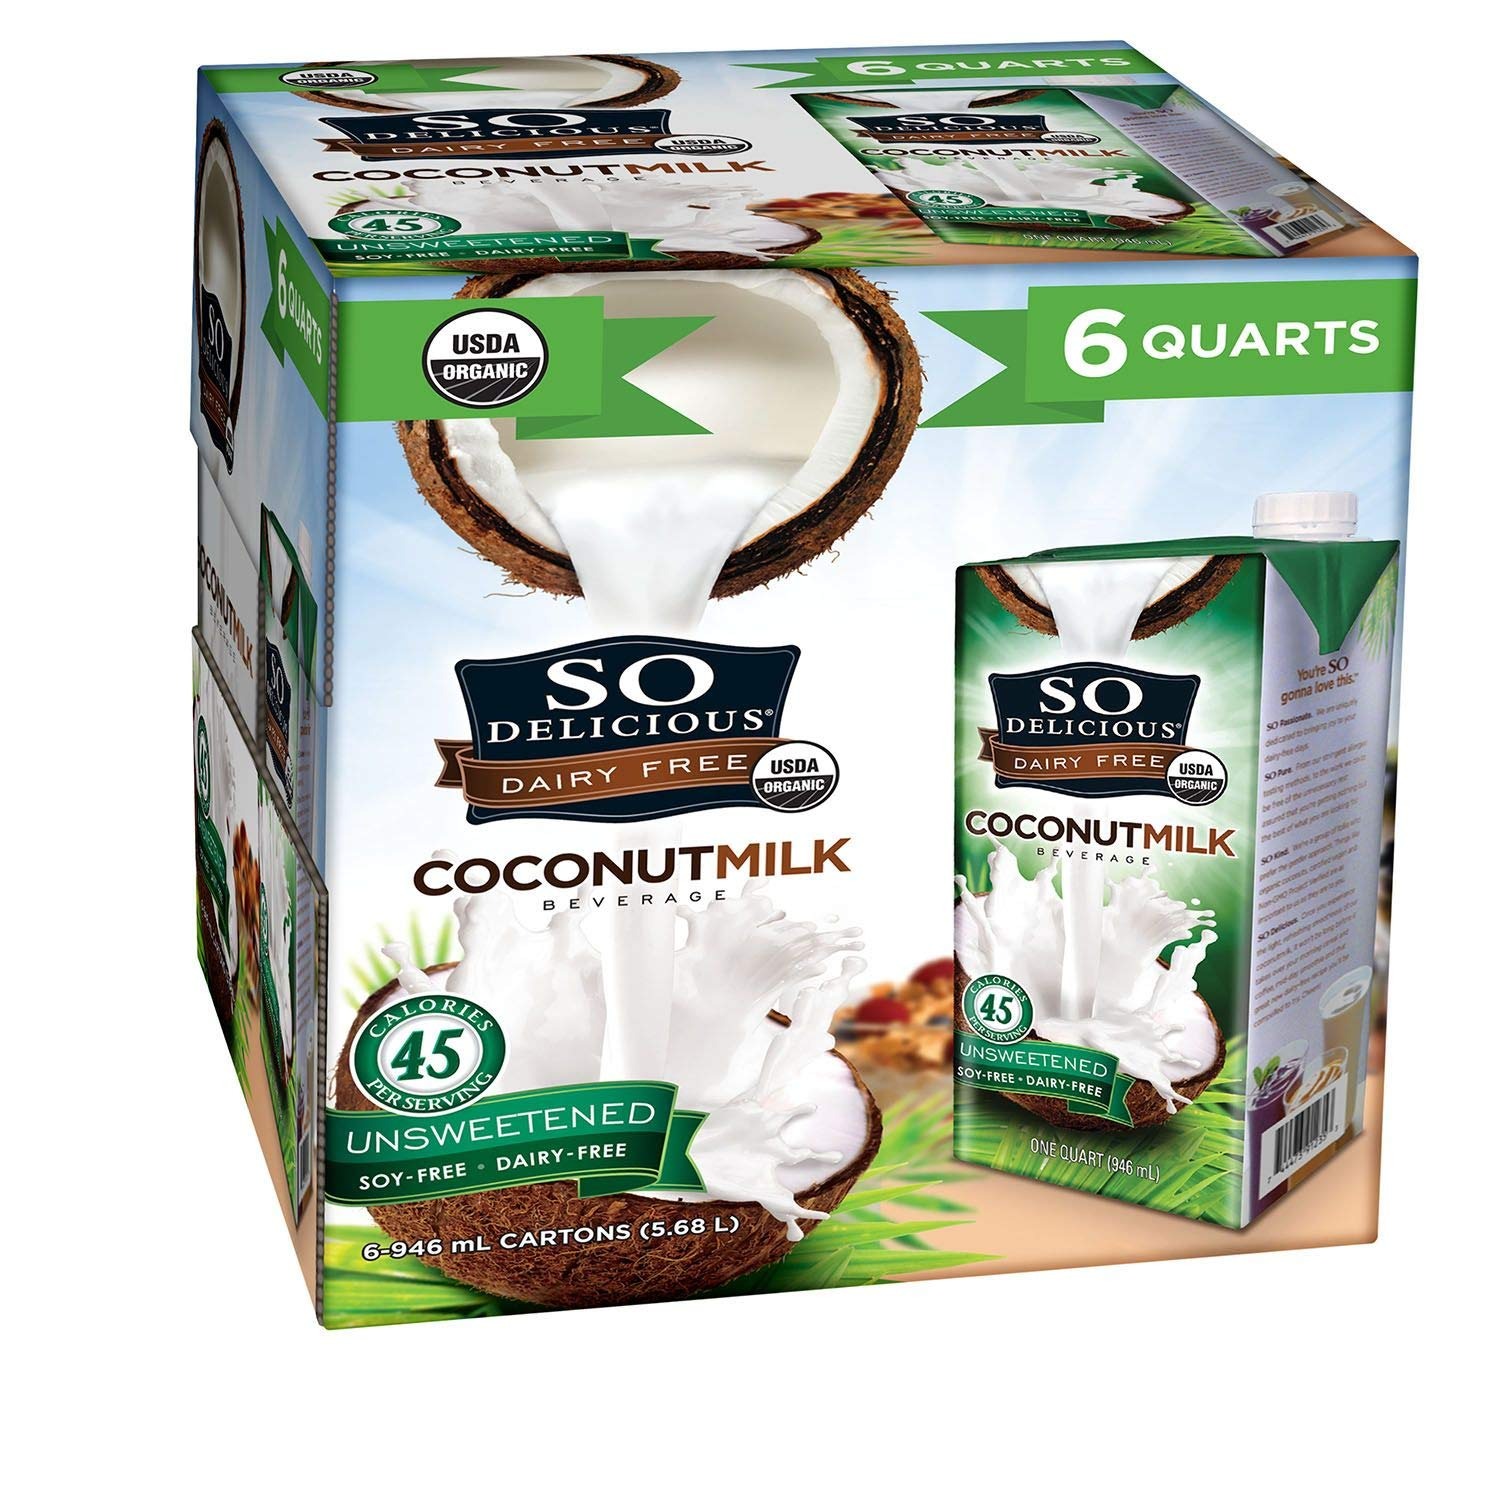
Item Name: So Delicious Dairy-Free Organic Coconutmilk Beverage, Unsweetened, 32 oz (Pack of 6) Plant-Based Vegan Dairy Alternative, Great in Smoothies Protein Shakes or Cereal
Bullet Point 1: DELICIOUS and ORGANIC: Slide over soymilk and move over milk, So Delicious Unsweetened Coconutmilk is here. This delicious beverage goes great over cereal, in coffee, mixed into recipes and poured into a tall glass. It's vegan, gluten and soy free and organic.
Bullet Point 2: THE GOOD STUFF: This smooth, creamy, tasty, dairy-free beverage blends excellently in an array of delicious drinks, from smoothies to lattes to milkshakes. You can also use it in baked goods, desserts and other dishes to create vegan, dairy-free delights
Bullet Point 3: ONLY THE FINEST INGREDIENTS: We use the highest quality ingredients and our entire line of dairy-free foods and beverages is plant-based, certified vegan, Non-GMO Project verified and cholesterol free. We use no artificial flavors, colors or hydrogenated oils
Bullet Point 4: DAIRY FREE DELIGHT: Enjoy life with So Delicious dairy-free delights for every part of your day. We offer an array of dairy-free products you can feel good about: coffee creamers, beverages, yogurt alternatives, frozen desserts, mousses and cheese shreds
Bullet Point 5: ALWAYS DAIRY FREE: So Delicious has been bringing joy to dairy-free lives for nearly 30 years. Whether you're cooking a chocolate custard or blending up a protein shake, So Delicious has a dairy free almondmilk, cashewmilk or coconutmilk product for you.
Value: 192.0
Unit: Fl Oz

Price: 18.435